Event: Nepal Earthquake
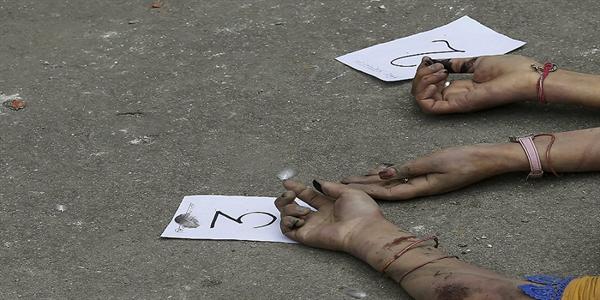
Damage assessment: no_damage